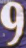
Number: 9